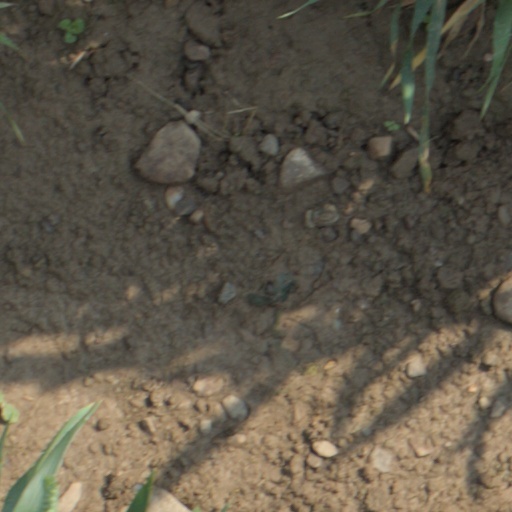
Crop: wheat